Arda Güler

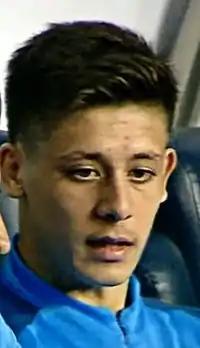
Güler with Fenerbahçe in 2022

Arda Güler (born 25 February 2005) is a Turkish professional footballer who plays as an attacking midfielder or right winger for La Liga club Real Madrid and the Turkey national team. A playmaker known for his vision and dribbling, he is regarded as one of the best young players in the world.